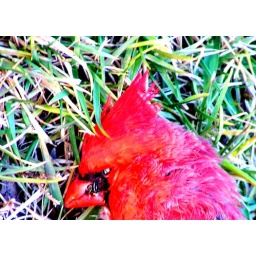
Dead cardinal in the grass